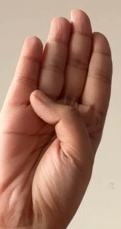
ASL sign: B